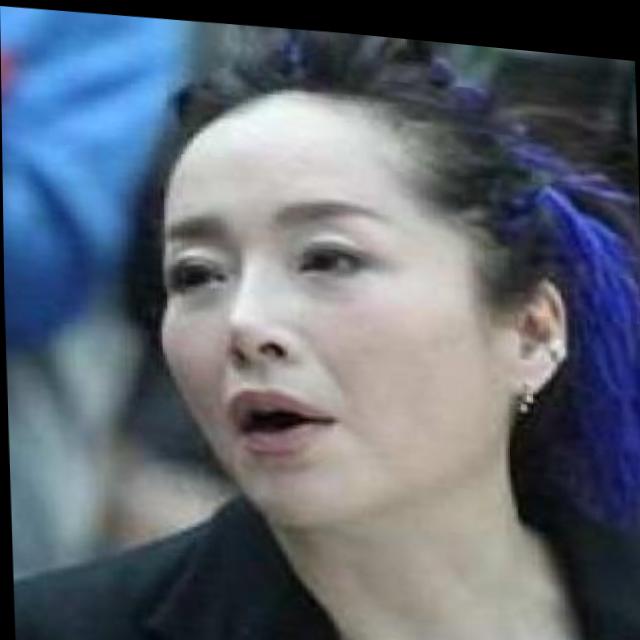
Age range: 45-64